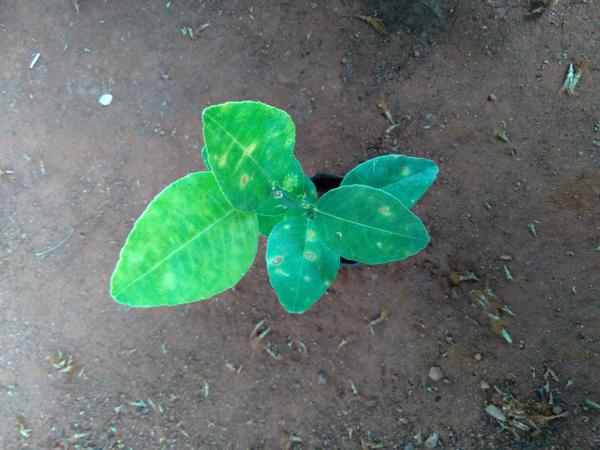
Plant: Lemon